Border Region

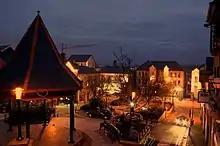
Letterkenny, County Donegal

Much like the rest of Ireland, the Border Region has a steadily increasing population, although it remains on average the slowest growing region in the country. The region's population growth is split along east–west lines, owing to the more easterly border counties' proximity to Dublin. Cavan is one of Ireland's fastest growing counties, having registered a 4% population increase between 2011 and 2016. In contrast, Donegal is Ireland's most rapidly declining county, having shrank 1.5% during that same period.